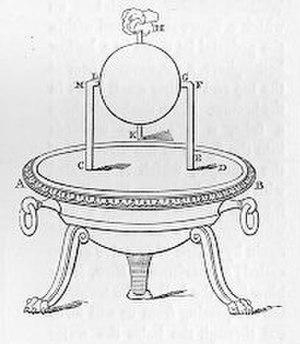
Jetmotor
Aeolipile
Jetmotoren er en relativ gammel opfindelse. Teknologien blev demonstreret af Heron af Alexandria i det 1. århundrede. En Aeolipile var en vandbeholder med to dyser. Ved opvarmning fik dampjetkraften aeolipilen til at rotere. Den mere avancerede motor er ikke mere end små 100 år gammel. Udviklingen af denne opfindelse er til gengæld gået meget hurtigt pga. 2. verdenskrig.